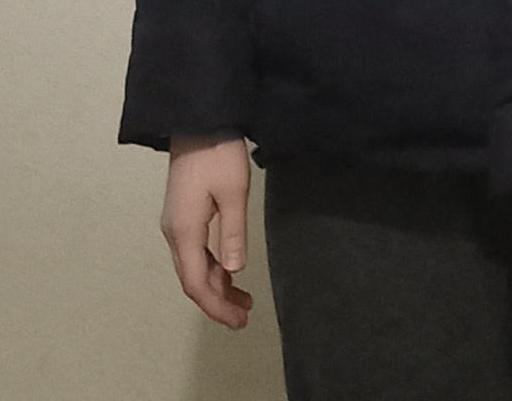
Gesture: no_gesture